Aviation in Lycoming County, Pennsylvania

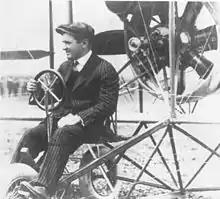
Lincoln J. Beachey with his flying machine

However the three aviators were not alone, famed aviator Lincoln J. Beachey came to Williamsport, Pennsylvania on his many travels across the United States. Local residents gathered to see Beachey's flying machine on July 8, 1911 where it took off from the Kenmore Land Co. field which is where East Third Street and Northway Road are today.